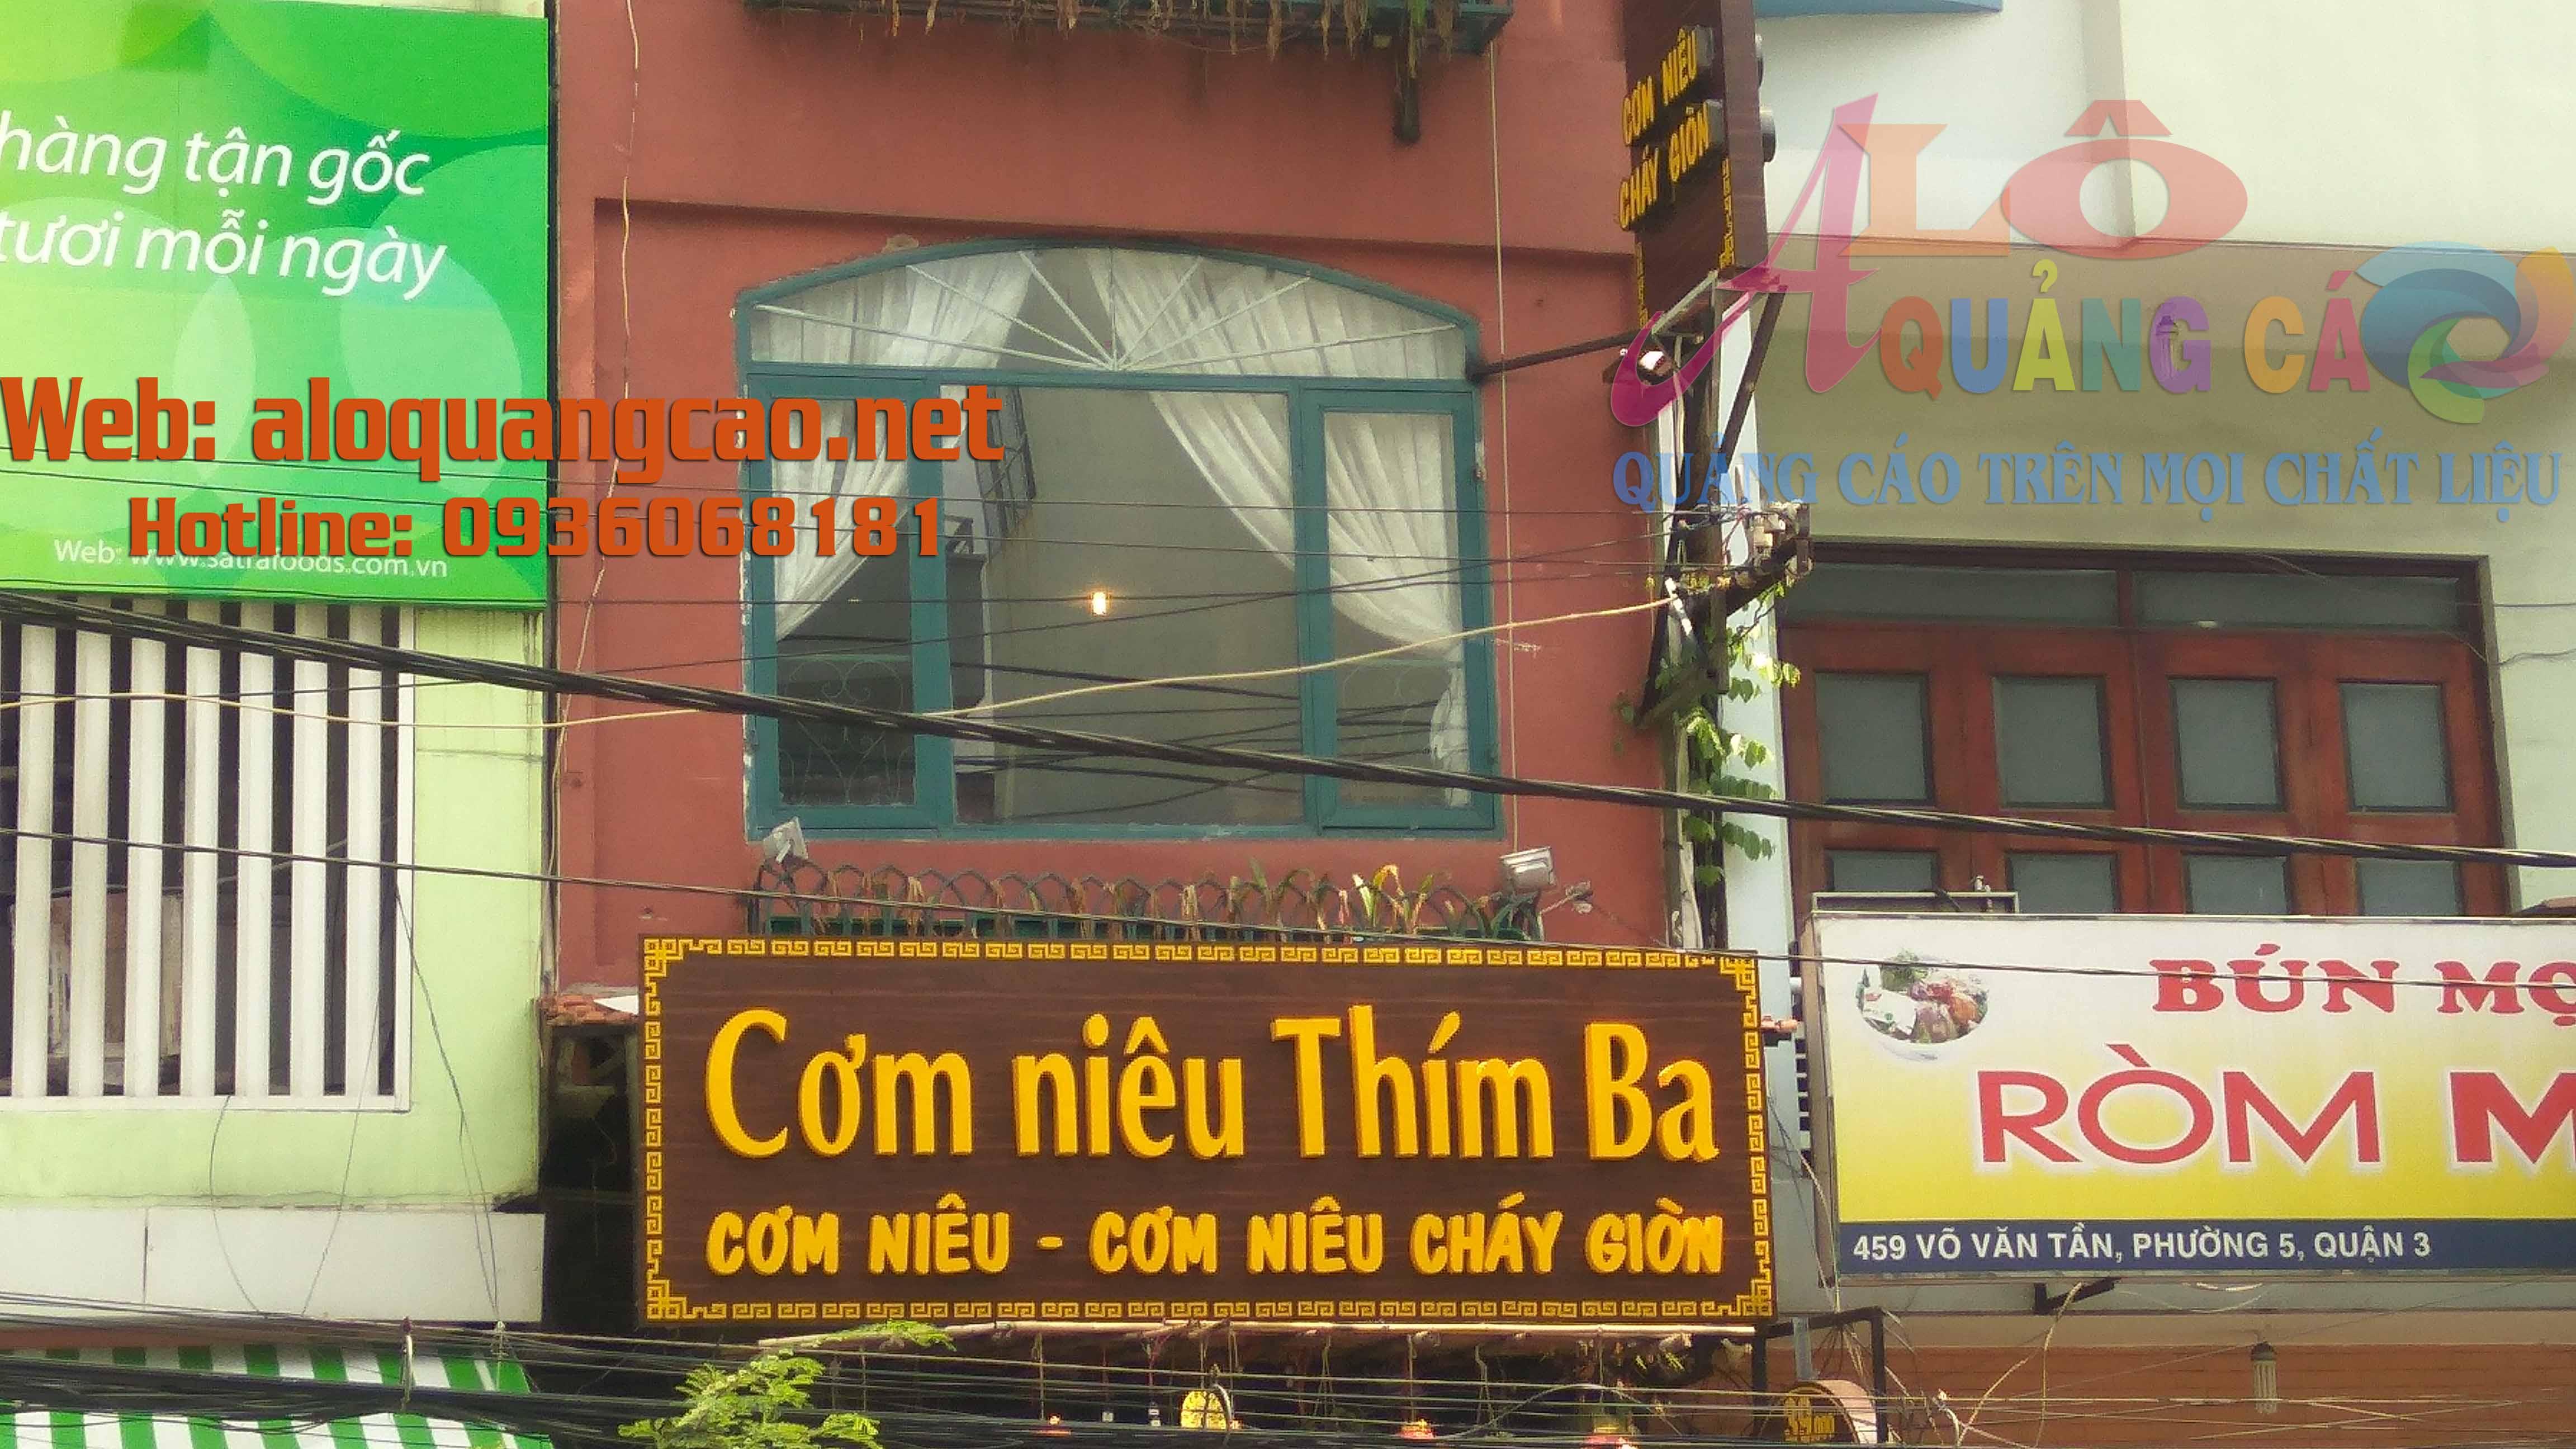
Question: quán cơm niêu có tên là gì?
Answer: quán cơm niêu có tên là cơm niêu thím ba